Ladd Ehlinger Jr.

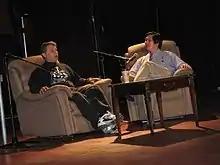
Ladd Ehlinger Jr (left) at the 2007 Waterloo Festival for Animated Cinema, talking about his film "Flatland"

In 2007, Ehlinger directed, animated and edited the film "Flatland", which is based on Edwin Abbott Abbott's novella of the same name. The film takes place on a two-dimensional world inhabited by intelligent polygons, most of whom refuse to acknowledge the existence of a third dimension. "The story follows its hero A Square, who inhabits a world that is completely flat and two-dimensional. A mysterious visitor from the third dimension arrives, bent on spreading the gossip about another dimension called height. A Square is taken out of Flatland and transported to the 3D universe. In so doing, the very fabric of space-time itself is placed at risks, potentially destroying all of creation."